Acetabular labrum tear

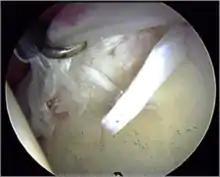
A complex labral tear. An arthroscopic probe is seen at the junction of the labrum and acetabular rim.

An acetabular labrum tear or hip labrum tear is a common injury of the acetabular labrum resulting from a number of causes including running, hip dislocation, and deterioration with ageing. Most are thought to result from a gradual tear due to repetitive microtrauma.